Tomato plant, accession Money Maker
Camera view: vertical (180 deg); turntable rotation: 330 degrees
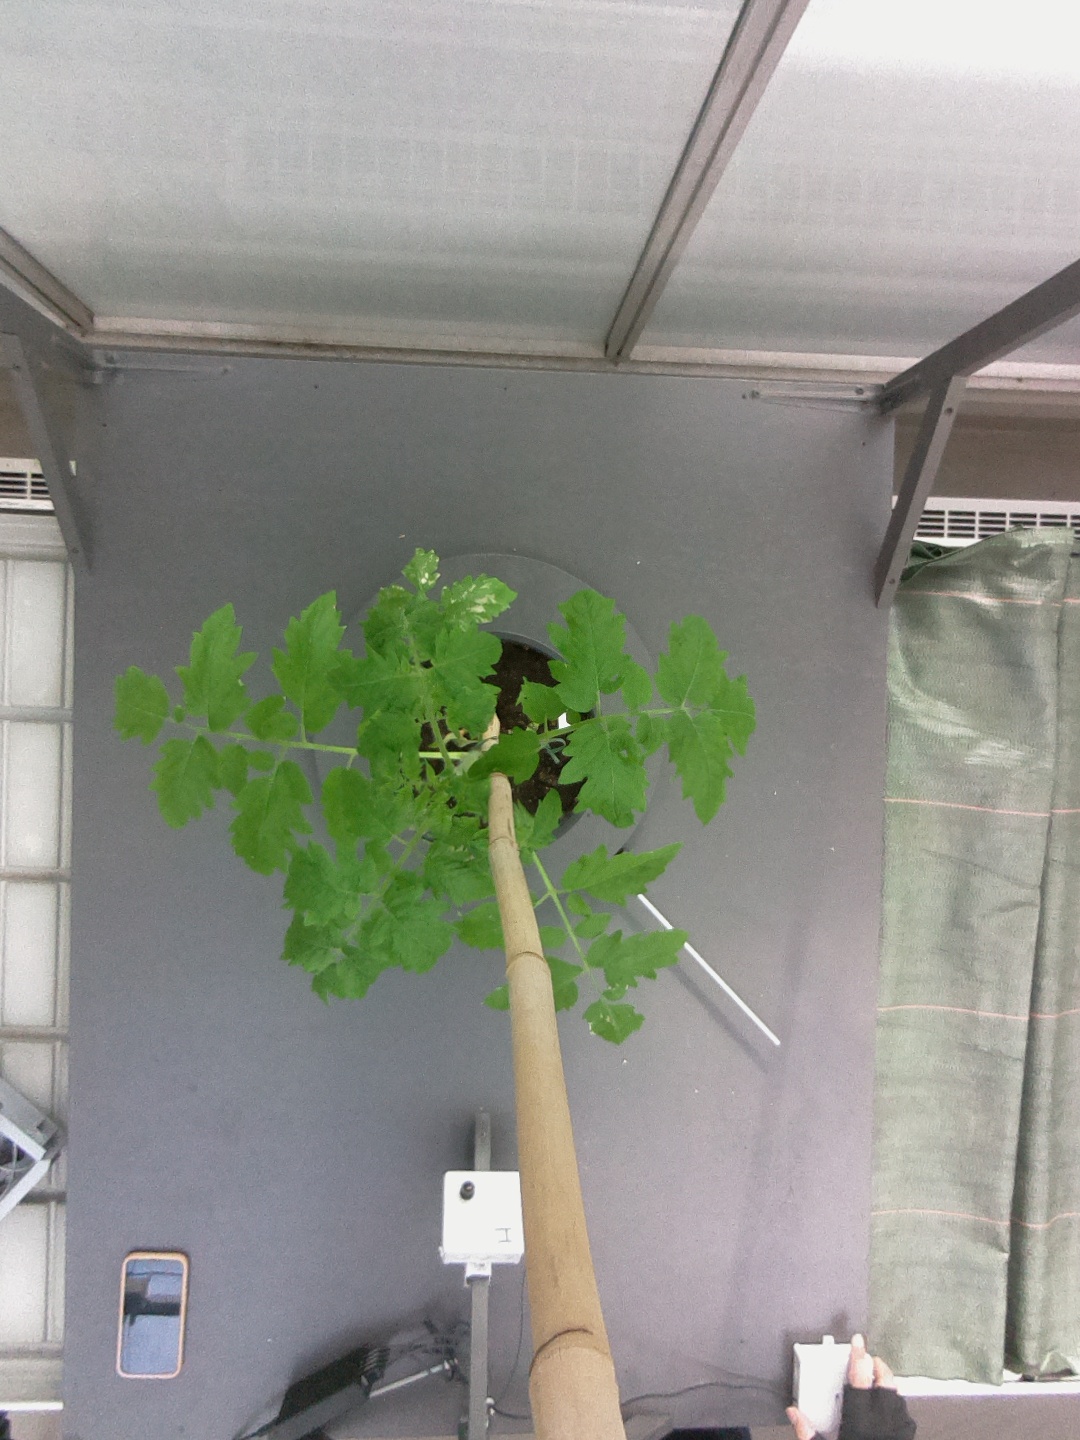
BBCH growth stage 14: 8 of true leaves visible